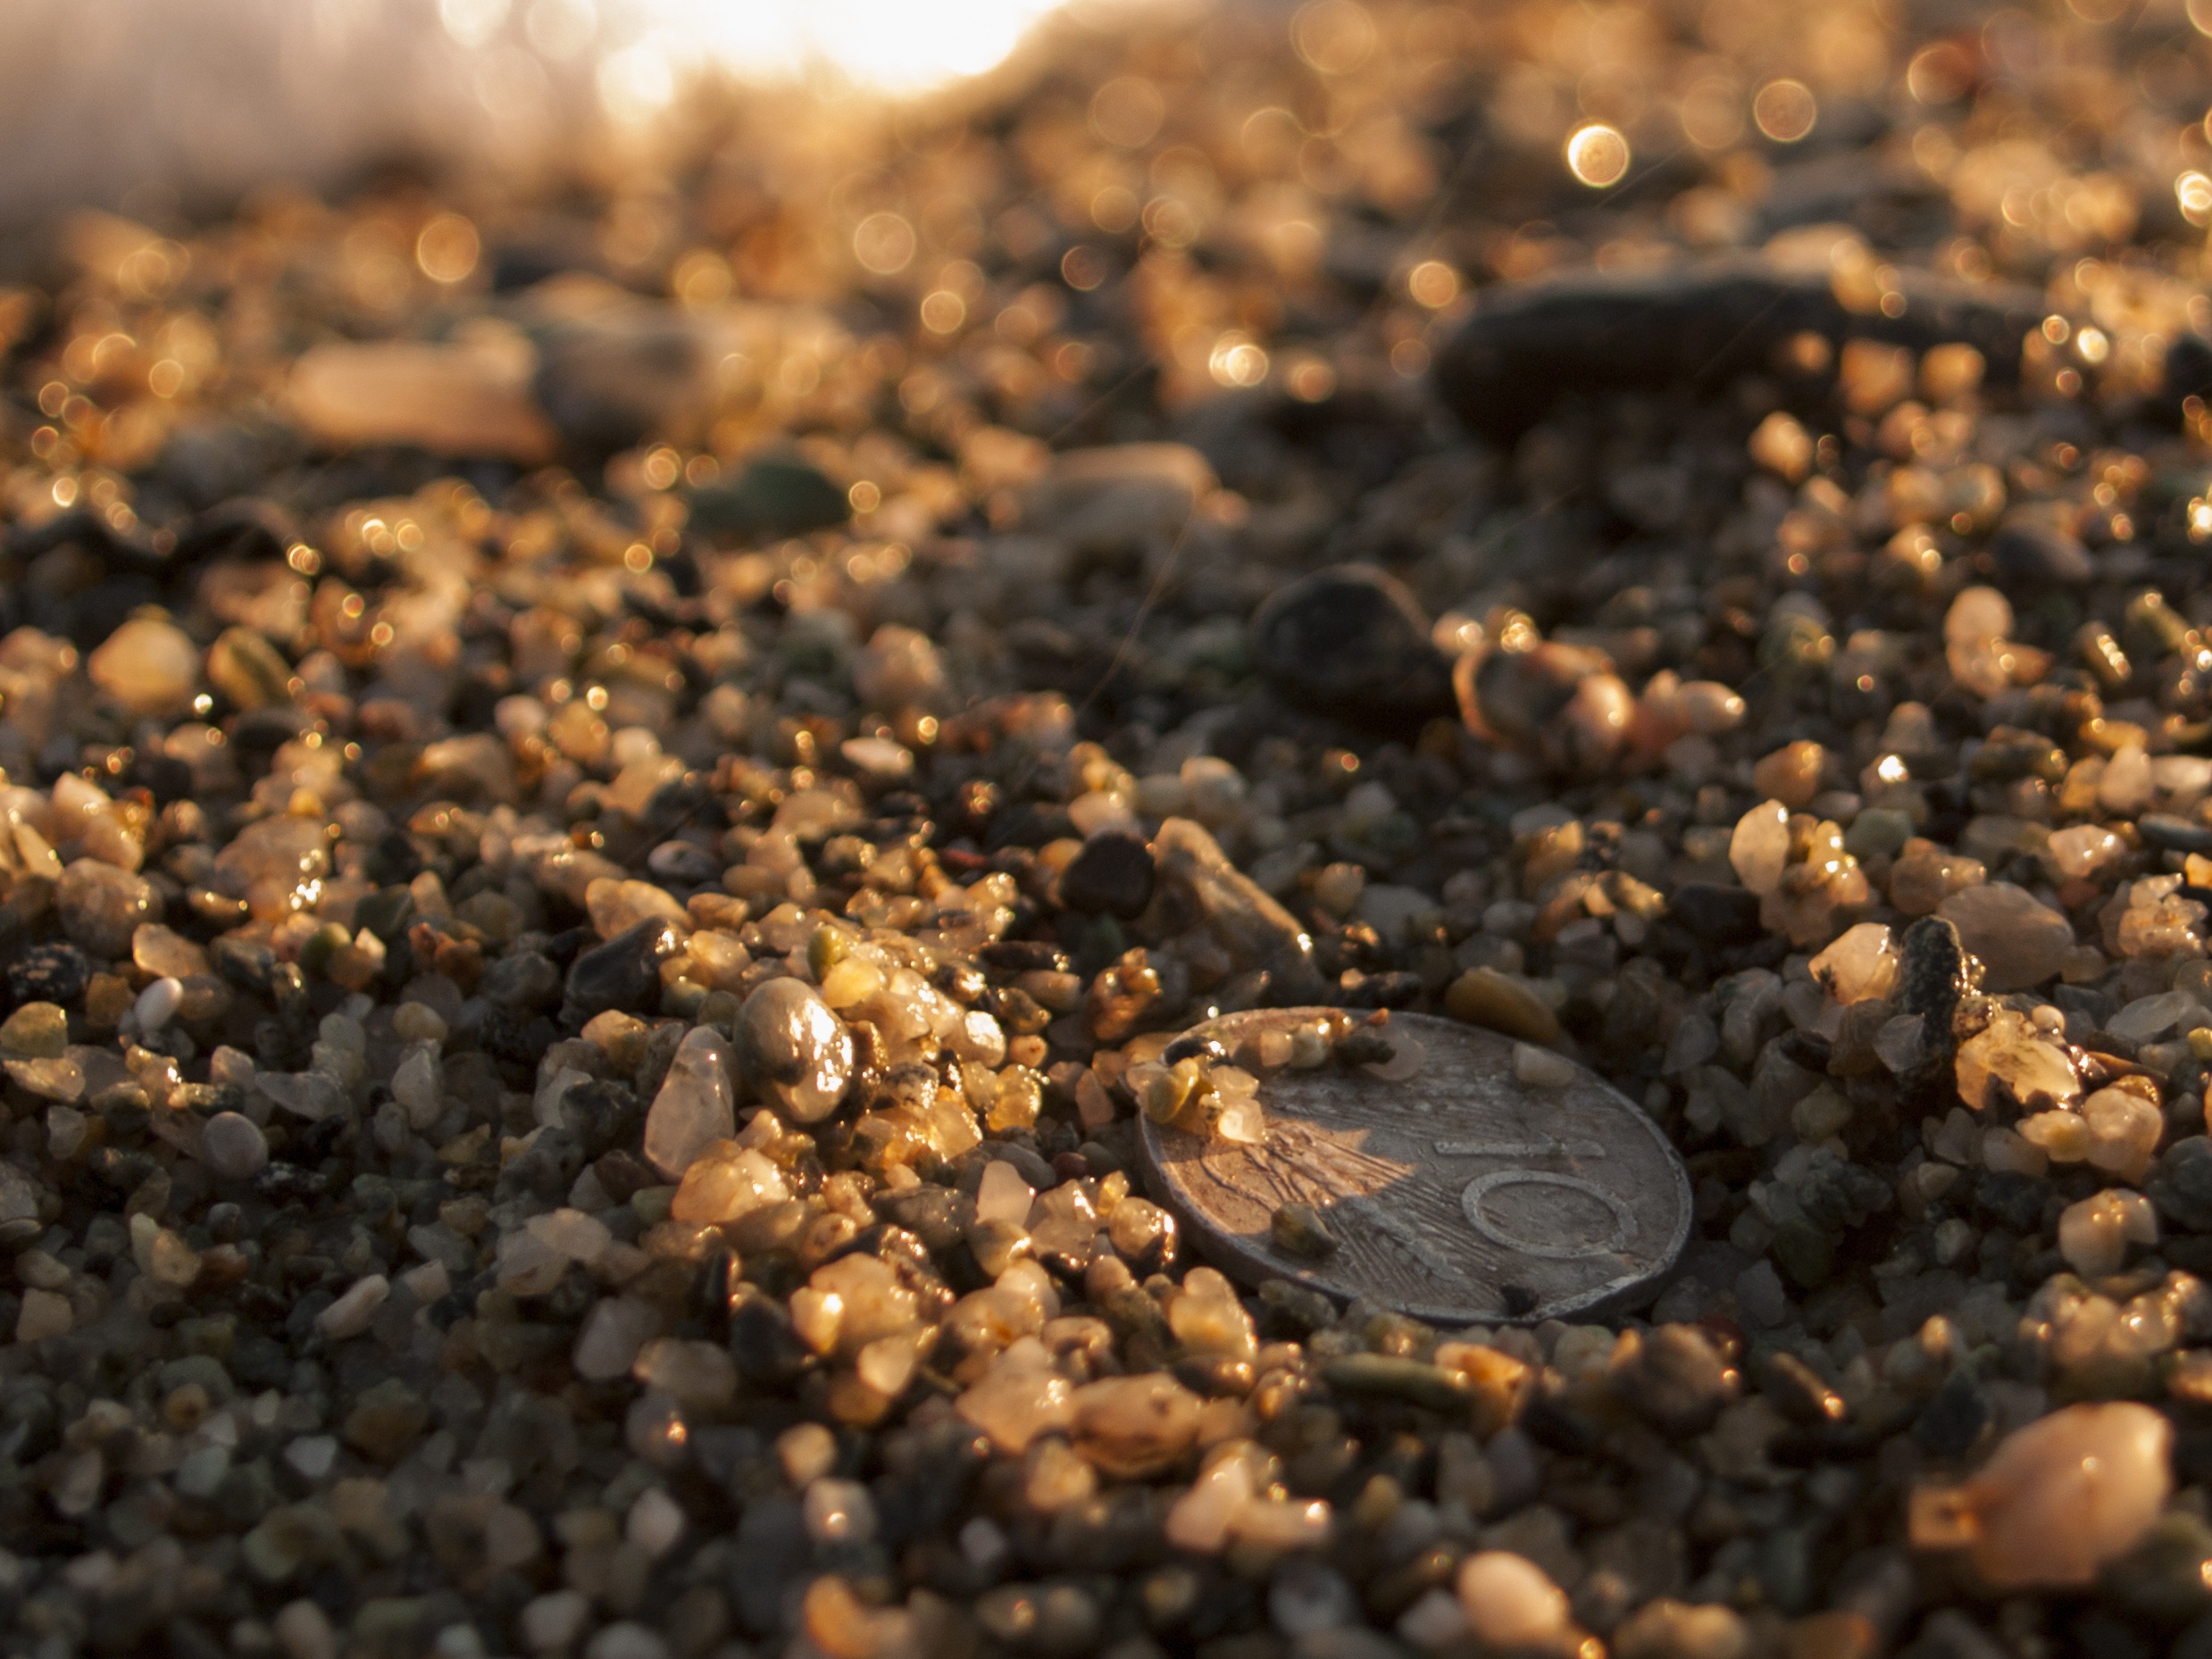
beach, nature, sand, leaf, flower, pollen, food, produce, crop, pebble, soil, agriculture, material, close up, gravel, coins, macro photography, pebble beach, sassi, grass family, ancient coin